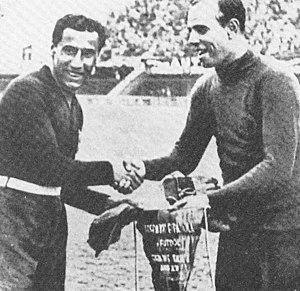
L'équipe d'Espagne de football est la sélection de joueurs espagnols représentant le pays lors des compétitions internationales de football masculin, sous l'égide de la Fédération royale espagnole de football.